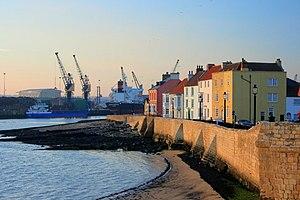
Hartlepool est une ville d'Angleterre située dans le comté de Durham. Le borough d'Hartlepool compte 90 161 habitants.